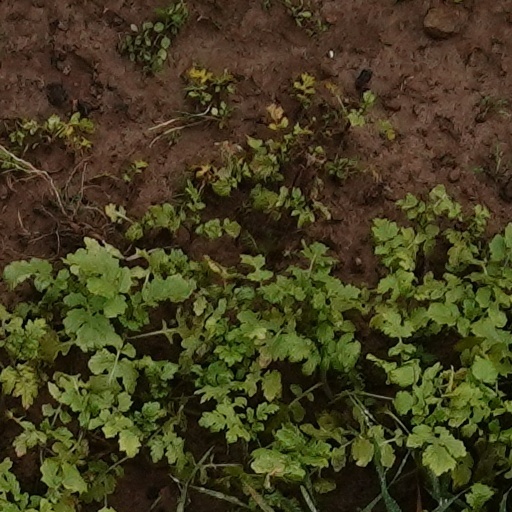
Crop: wheat